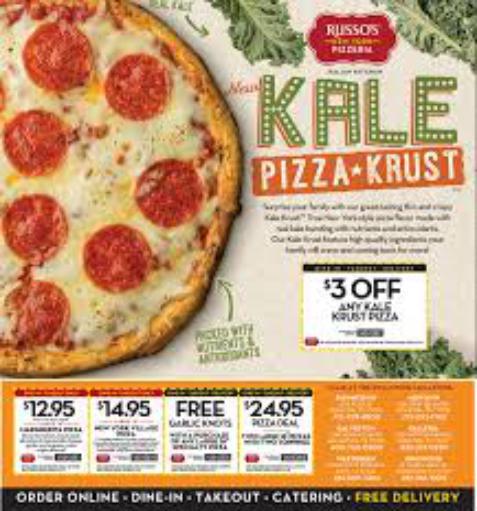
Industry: Food